The Last Minute

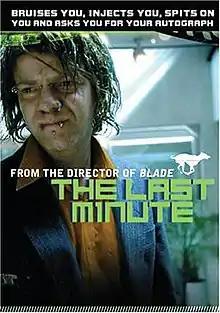
DVD cover

The Last Minute is a 2001 British-American urban gothic film, written and directed by Stephen Norrington.